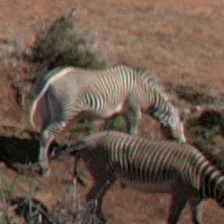
Pose orientation: right